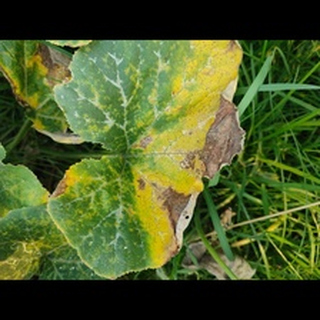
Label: pumpkin_downy_mildew